Juno (film)

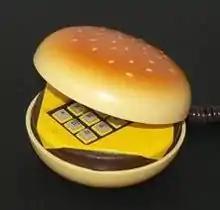
Hamburger phones were sent to critics to entice them to review the film.

Having admired his performance in "Hard Candy", Reitman cast Page in the lead role, saying that when he read the screenplay for the first time he pictured Page as Juno. Reitman visited Page on the set of a film on which he was working to offer him the role. He also handed the script to J.K. Simmons, who had featured in his previous film, "Thank You for Smoking", not telling him that he intended Simmons to play Mac. Simmons says that, after reading the script, he would have been happy to play even the high school teacher who has no speaking lines. Other cast members Reitman had "in mind right from the start" were Olivia Thirlby—who had originally unsuccessfully auditioned for the role of Juno—and Michael Cera. He took them with Page and Simmons to a Panavision stage in California and shot 45 pages of the script on 35mm film against a black backdrop. He presented this footage to Fox Searchlight as the initial cast. Reitman highlighted the importance of doing a screen test instead of individual auditions, saying: "This is a movie that's all about relationships and the idea of auditioning people outside of each other, one-on-one with the casting director, didn't make sense."